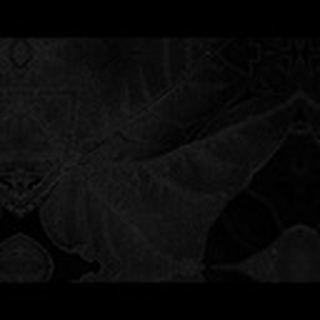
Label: cotton_bacterial_blight